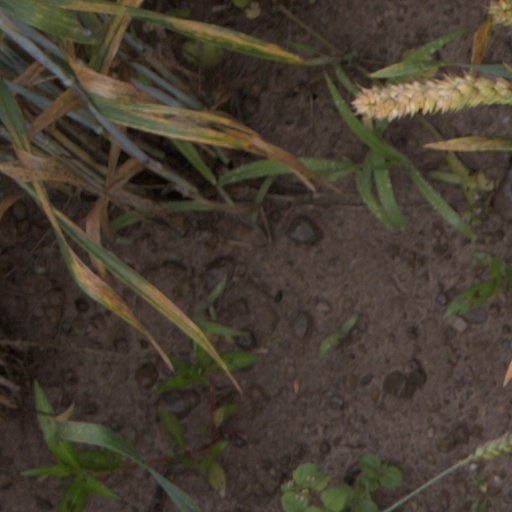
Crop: wheat